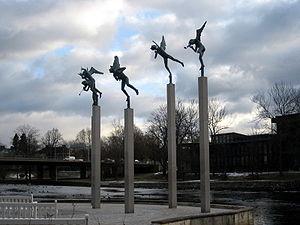
La musique est un art et une activité culturelle consistant à combiner sons et silences au cours du temps. Les ingrédients principaux sont le rythme, la hauteur, les nuances et le timbre. Elle est aujourd'hui considérée comme une forme de poésie moderne.
Albert Moxhet, né le 2 novembre 1940, est un écrivain belge, auteur ou coauteur d'une quarantaine d'ouvrages, romaniste, critique d'art dans la presse écrite, la presse audio et sur Internet.